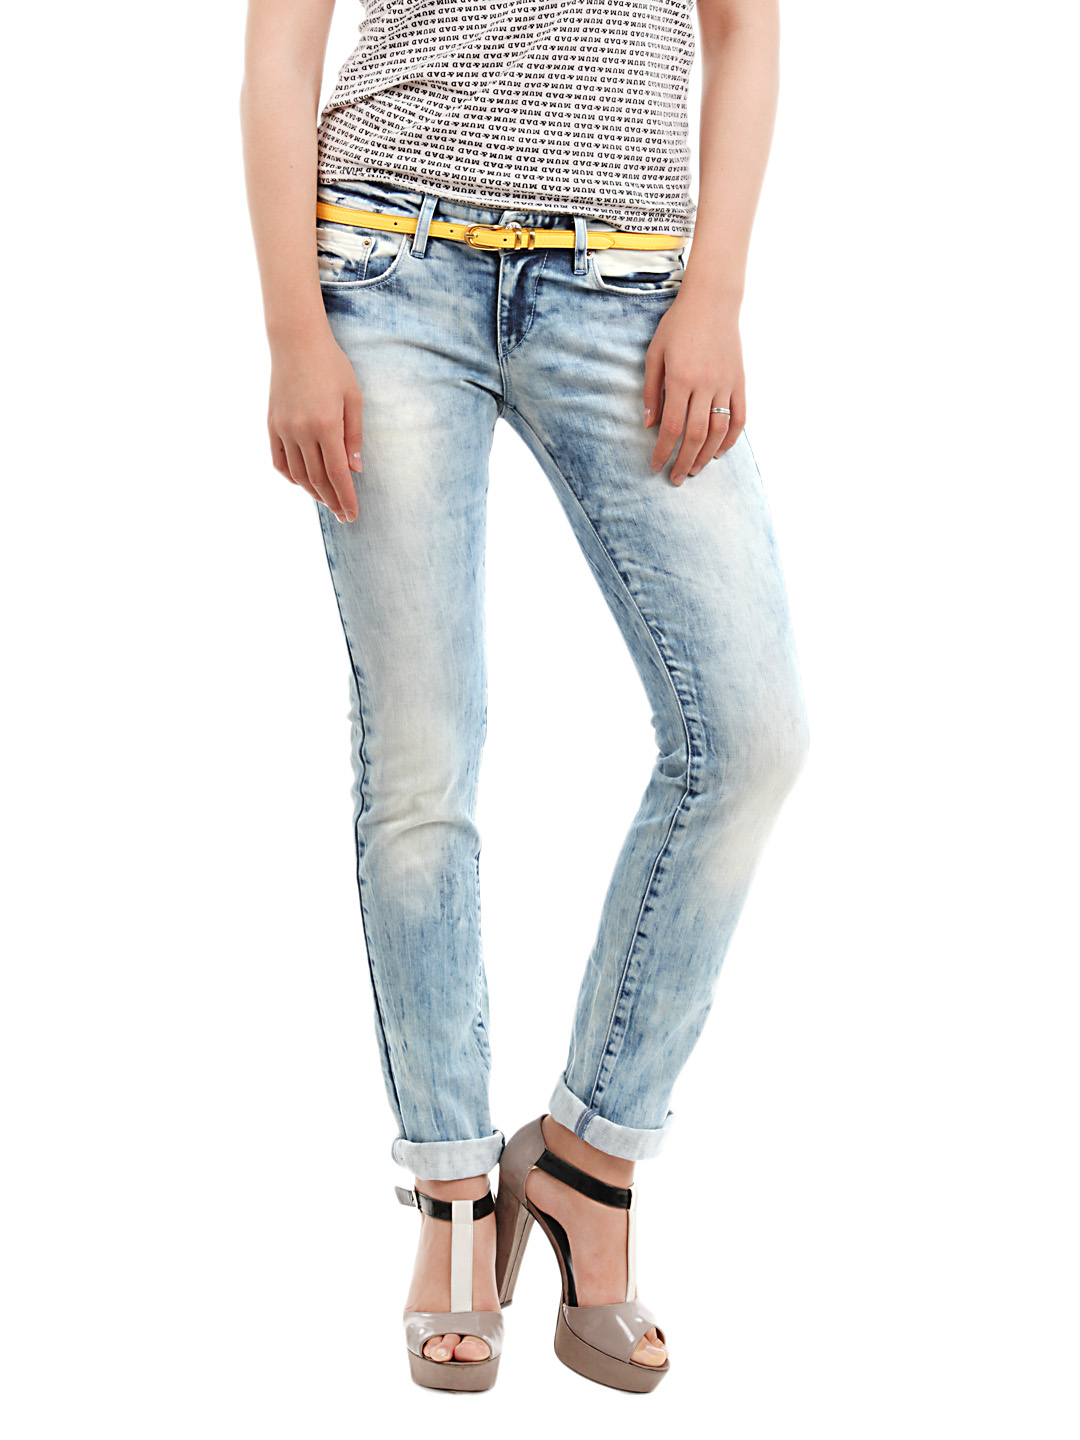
Spykar Women Blue Jeans
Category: Apparel / Bottomwear / Jeans
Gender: Women
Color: Blue
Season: Summer 2012
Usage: Casual